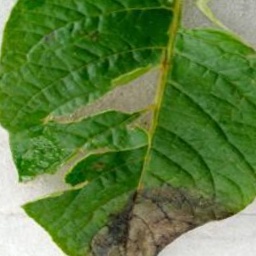
Etiqueta: Late Blight